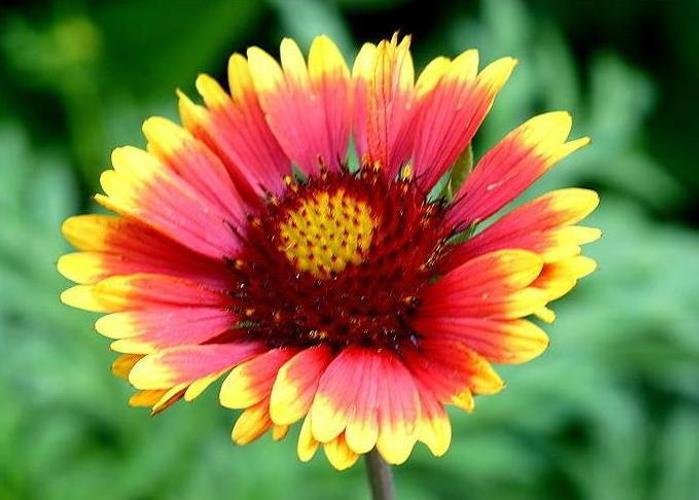
Label: blanket flower